Hastings

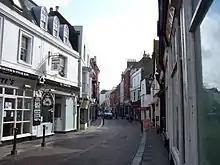
George Street, Old town

It was at this time that the elegant Pelham Crescent and Wellington Square were built; other building followed. In the Crescent (designed by architect Joseph Kay) is the classical style church of St Mary in the Castle (its name recalling the old chapel in the castle above) now in use as an arts centre. Building the crescent and church necessitated further cutting away of the castle hill cliffs. Once that move away from the Old Town had begun, it led to the further expansion along the coast, eventually linking up with the new settlement of St Leonards.